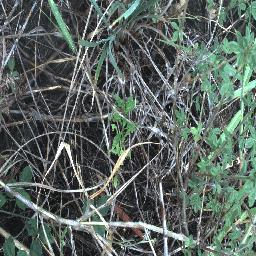
Label: negative